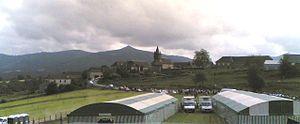
Cihigue est une ancienne commune française du département des Pyrénées-Atlantiques. En 1836, la commune fusionne avec Camou pour former la nouvelle commune de Camou-Cihigue.
Camou-Cihigue est une commune française, située dans le département des Pyrénées-Atlantiques en région Nouvelle-Aquitaine.